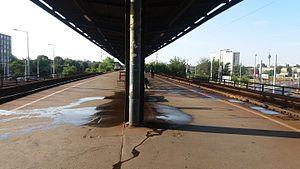
La gare de Kőbánya alsó est une gare ferroviaire secondaire de Budapest.